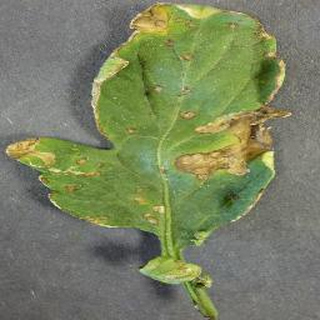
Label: tomato_bacterial_spot